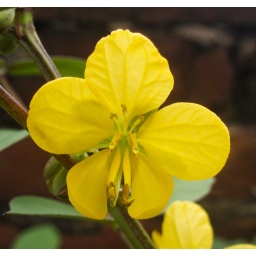
in this session all field site full by this flower